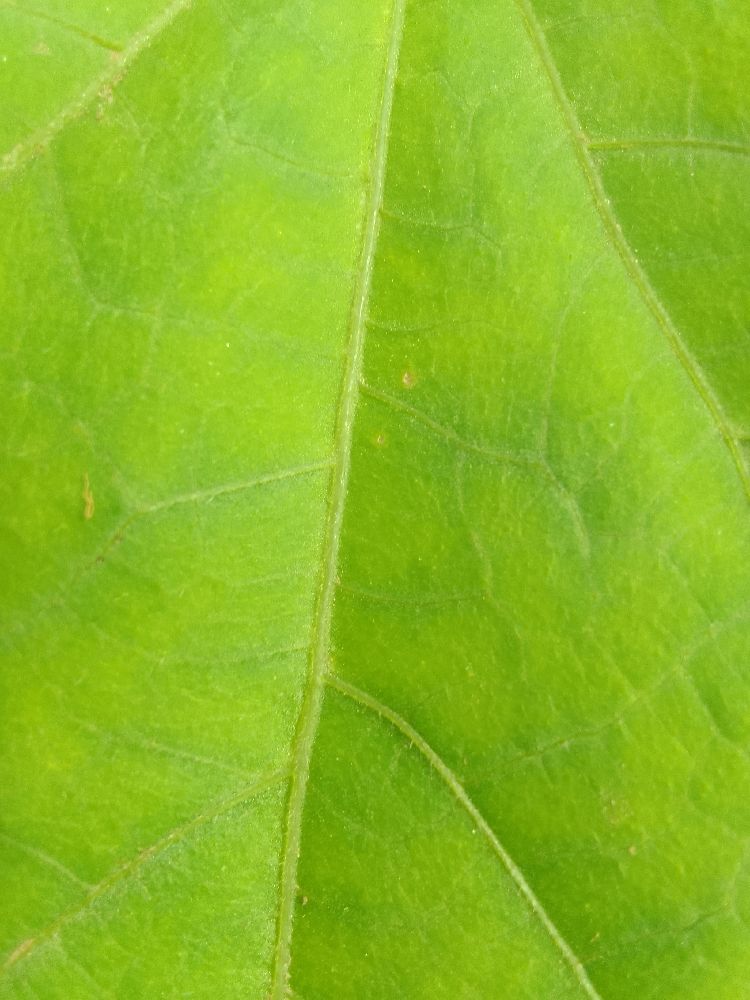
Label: healthy